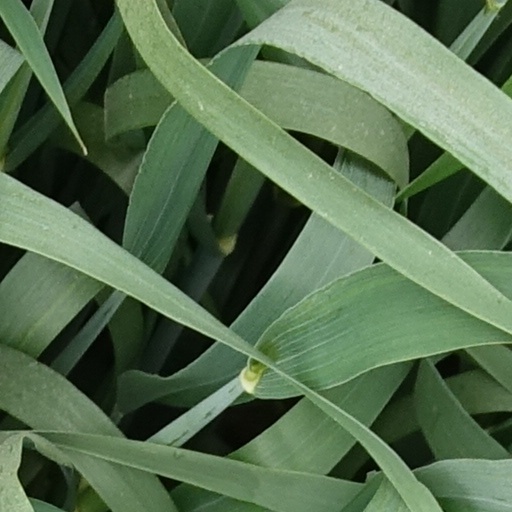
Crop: wheat